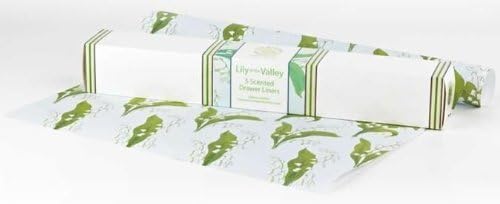
Scented Drawer & Shelf Liners - English Lily Fragranced Drawer and Shelf Liners by Best British Gifts
Category: Amazon Home
FREE STANDARD SHIPPING! Five English Lily of the Valley scented drawer liners, in a new flat pack sealed shipper. with matching English Lily of the Valley design. Sheets measure 420mm x 600mm (16.5" x 23.6"). NEW - Packaging preserves scent in plastic wrapping and ships in new folded flat shipping pack.
Features: FREE SHIPPING AND FREE TRACKING ON ALL ORDERS: 2-5 DAY DELIVERY | Long Lasting English Lily of the Valley scent. Made in England. | 5 Large Sheets: 16.5" x 23.6" in new flat pack sealed shipper | Can be used to line drawers, in suitcases, and on shelves | Keeps clothes smelling fresh